Aldershot

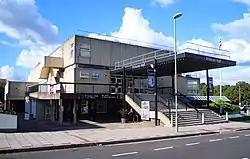
The Princes Hall is Aldershot's main entertainment venue

When a small party of NCOs and men of the Royal Engineers arrived in November 1853 in the area that is today Princes Gardens, they were the first soldiers to arrive in Aldershot. At this time, the area was heathland with the only building in sight being the Union Poor House, built in 1629 as a sub-manor for the Tichborne family and later used as the local workhouse and a school. It was one of five permanent local buildings purchased by the War Department in 1854 as part of the development of the new Aldershot Camp, and was used by the Army from 1854 to 1879 as No 2 Station Hospital. In later years, it saw a variety of uses before being redeveloped as flats.